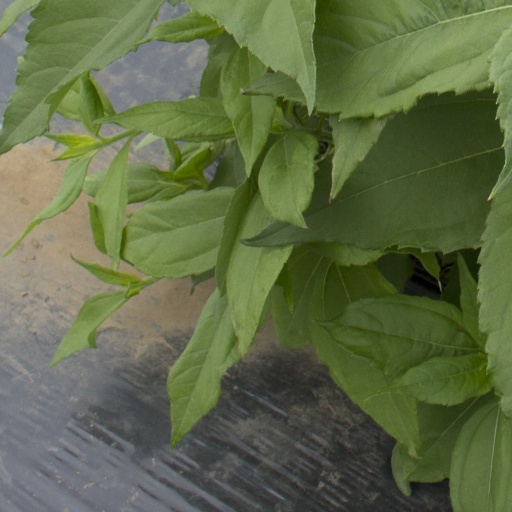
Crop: Jerusalem artichoke